United States Air Force Academy

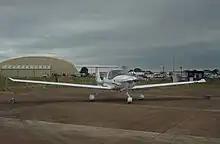
DA40 of USAFA at RIAT 2010

Cadets' military training occurs throughout their time at the academy, but is especially intense during their four summers. The first military experience for new cadets (called "basic cadets") occurs during the six weeks of Basic Cadet Training (BCT), in the summer before their fourth class (freshman) year. During BCT, also known as "beast," cadets learn the fundamentals of military and Academy life under the leadership of a cadre of first and second class cadets. Basic cadets learn military customs and courtesies, proper wear of the uniform, drill and ceremony, and study military knowledge and undergo a rigorous physical training program. During the second half of BCT, basic cadets march to Jacks Valley, where they complete the program in a field encampment environment. Upon completion of BCT, basic cadets receive their fourth-class shoulder boards, take the Honor Oath and are formally accepted as members of the Cadet Wing.